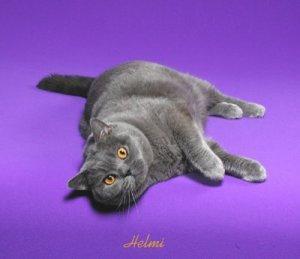
British Shorthair